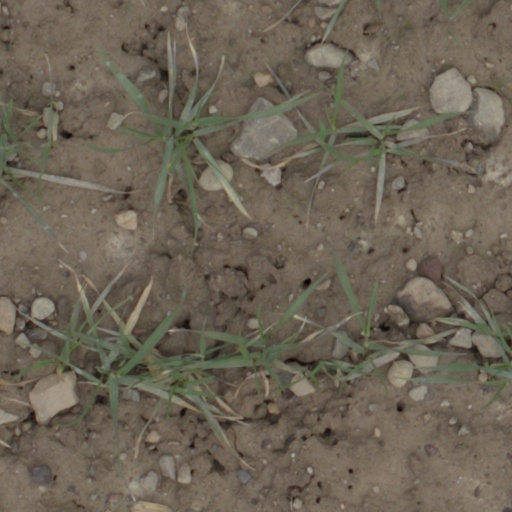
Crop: wheat